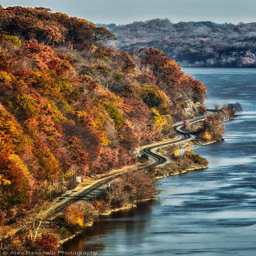
there 's something magical about river .